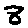
Label: 8